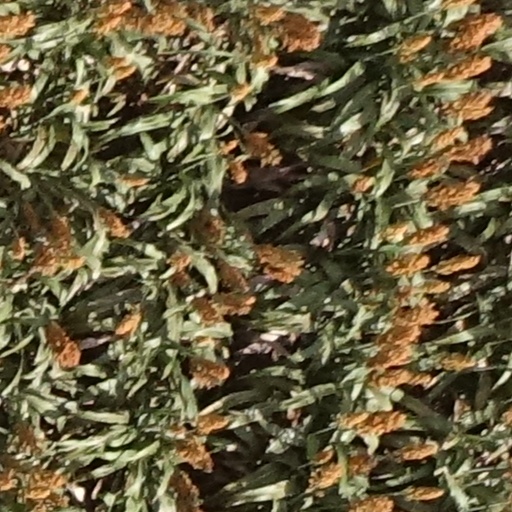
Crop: sorghum